Plumpton railway station

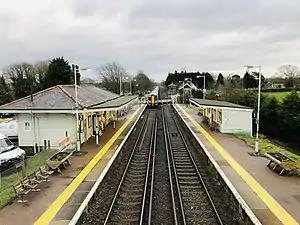
A Southern Class 377 set passes through Cooksbridge bound for Eastbourne; the station's old signal box can be seen in the background.

All services at Plumpton are operated by Southern using EMUs.